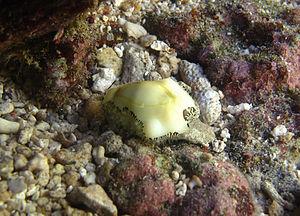
Une porcelaine monnaie ou cauri (Monetaria moneta) vivante à la Réunion.
L'île de La Réunion est un département d'outre-mer français situé dans le sud-ouest de l'océan Indien.
Monetaria est un genre de mollusques gastéropodes de la famille des Cypraeidae.
Le cauri ou porcelaine-monnaie est une espèce de coquillages de la famille des Cypraeidae.